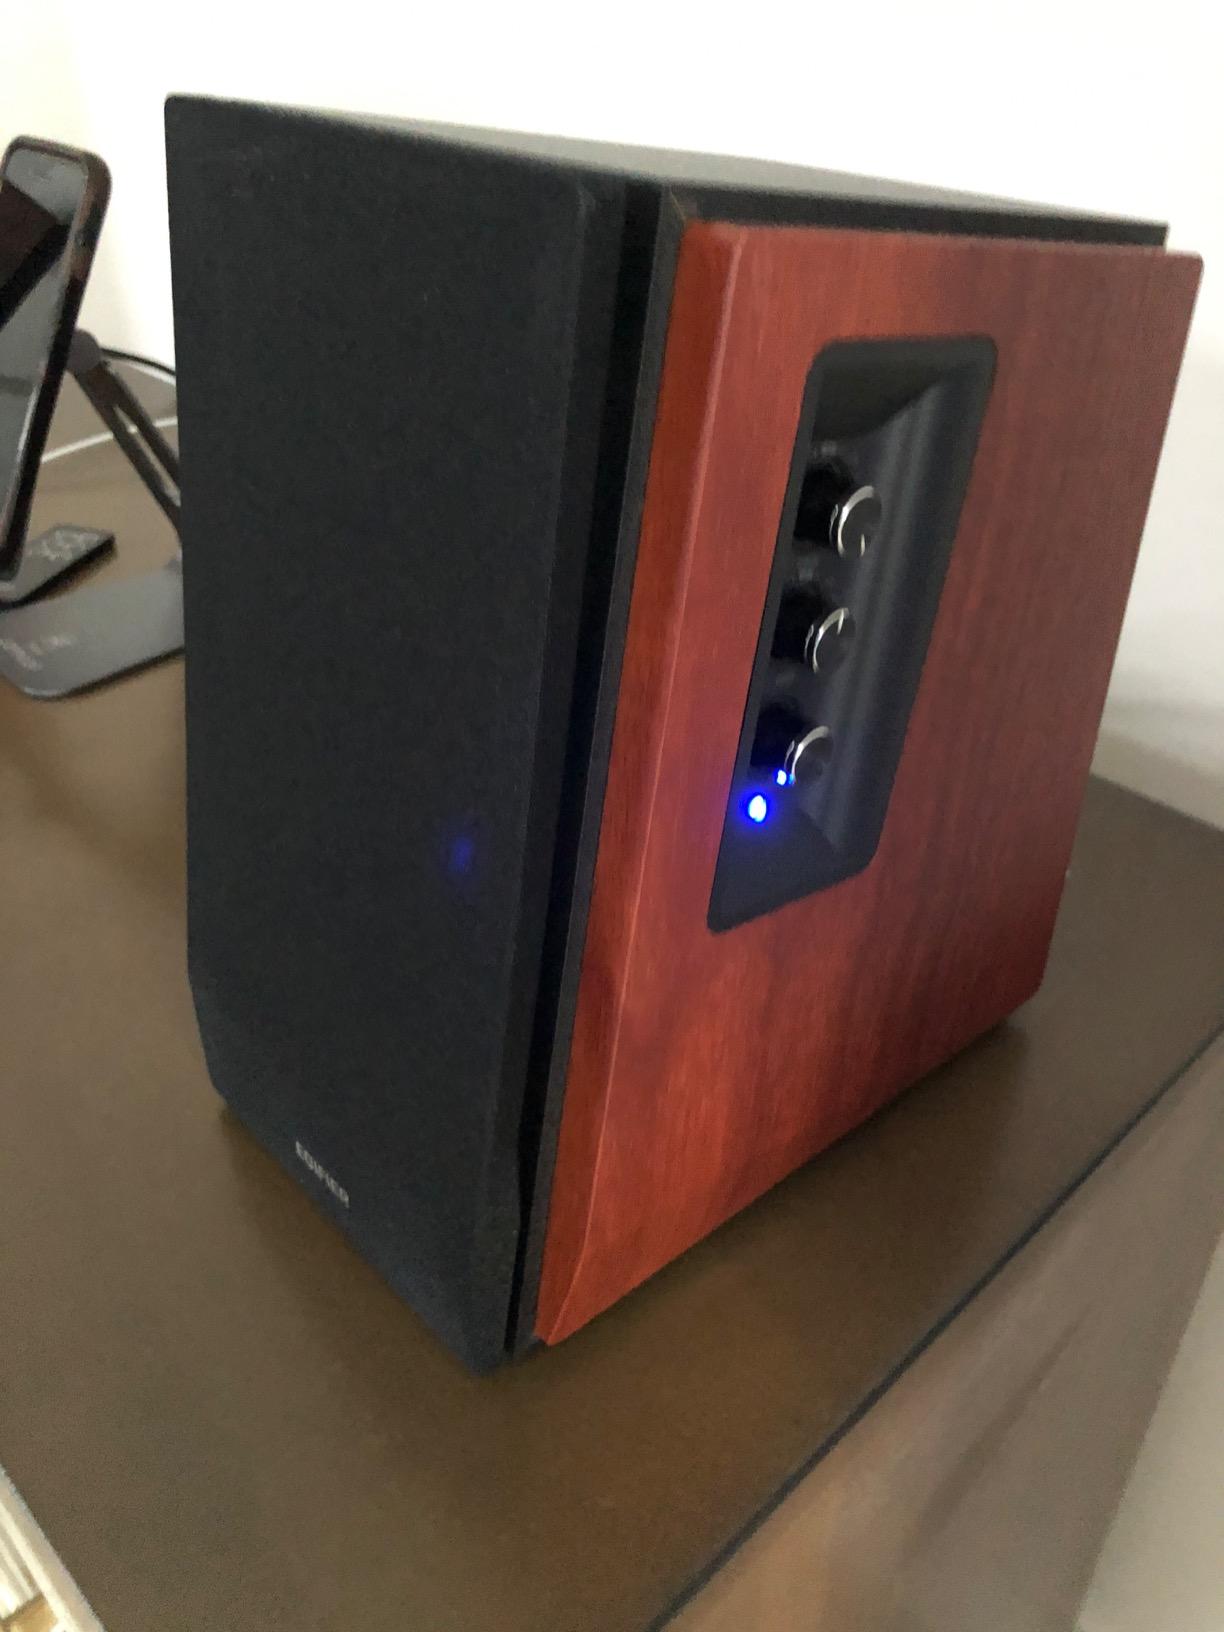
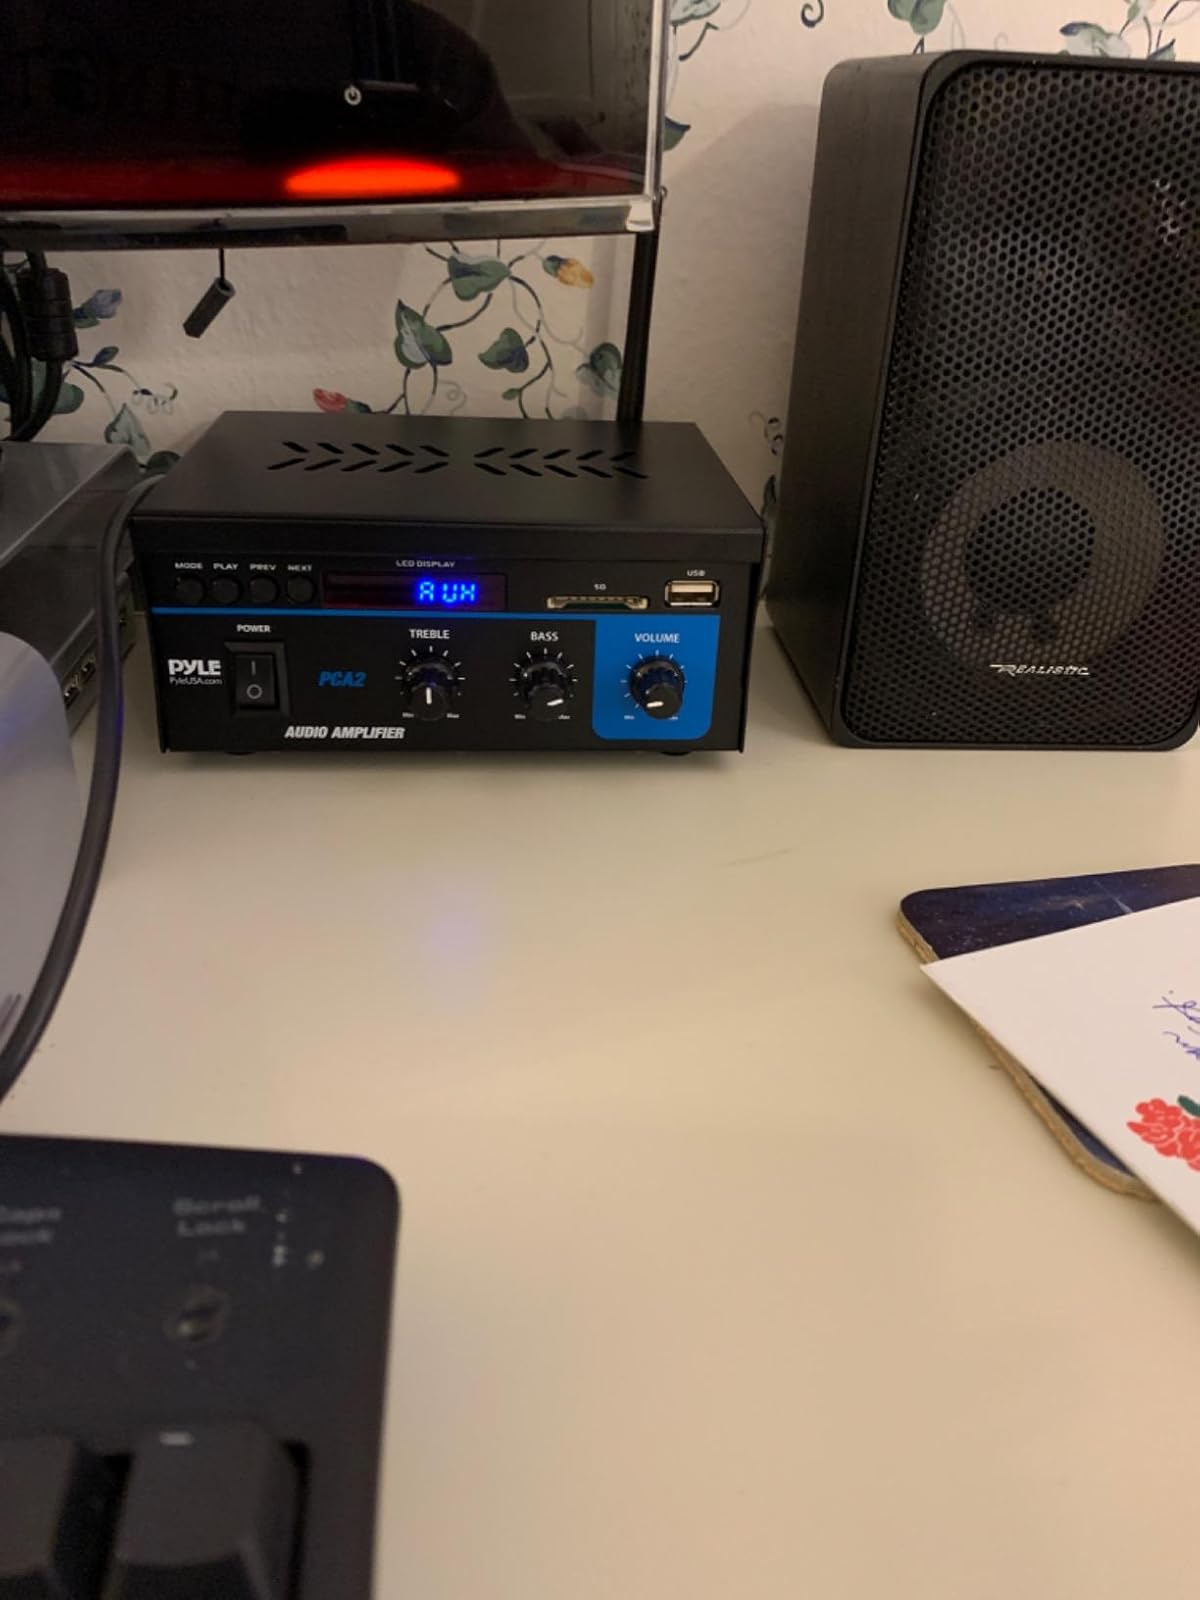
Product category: speaker
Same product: no